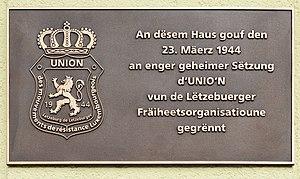
Luxembourg-Bonnevoire
L'Unio'n vun de Fräiheetsorganisatiounen ou tout simplement Unio'n est une organisation composée de membres de la résistance luxembourgeoise fondée au cours de la seconde Guerre mondiale.